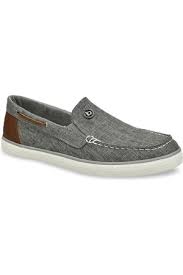
Label: Boat